La cornisa

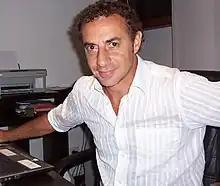
Luis Majul, host of "La Cornisa"

La Cornisa is an Argentine weekly news show hosted by Luis Majul. It was first aired in 1999 at P&E, and moved to Canal 7 Argentina and América TV and then to La Nacion +.